Anjaw district

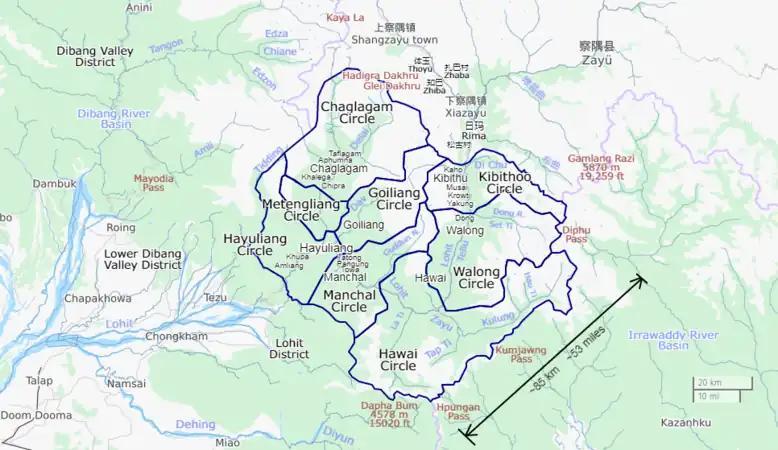
Anjaw district

According to the 2011 census Anjaw district has a population of 21,167, roughly equal to the nation of Palau. This gives it a ranking of 639th in India (out of a total of 640). The district has a population density of . Its population growth rate over the decade 2001–2011 was 13.77%. Anjaw has a sex ratio of 805 females for every 1000 males, and a literacy rate of 59.4%.